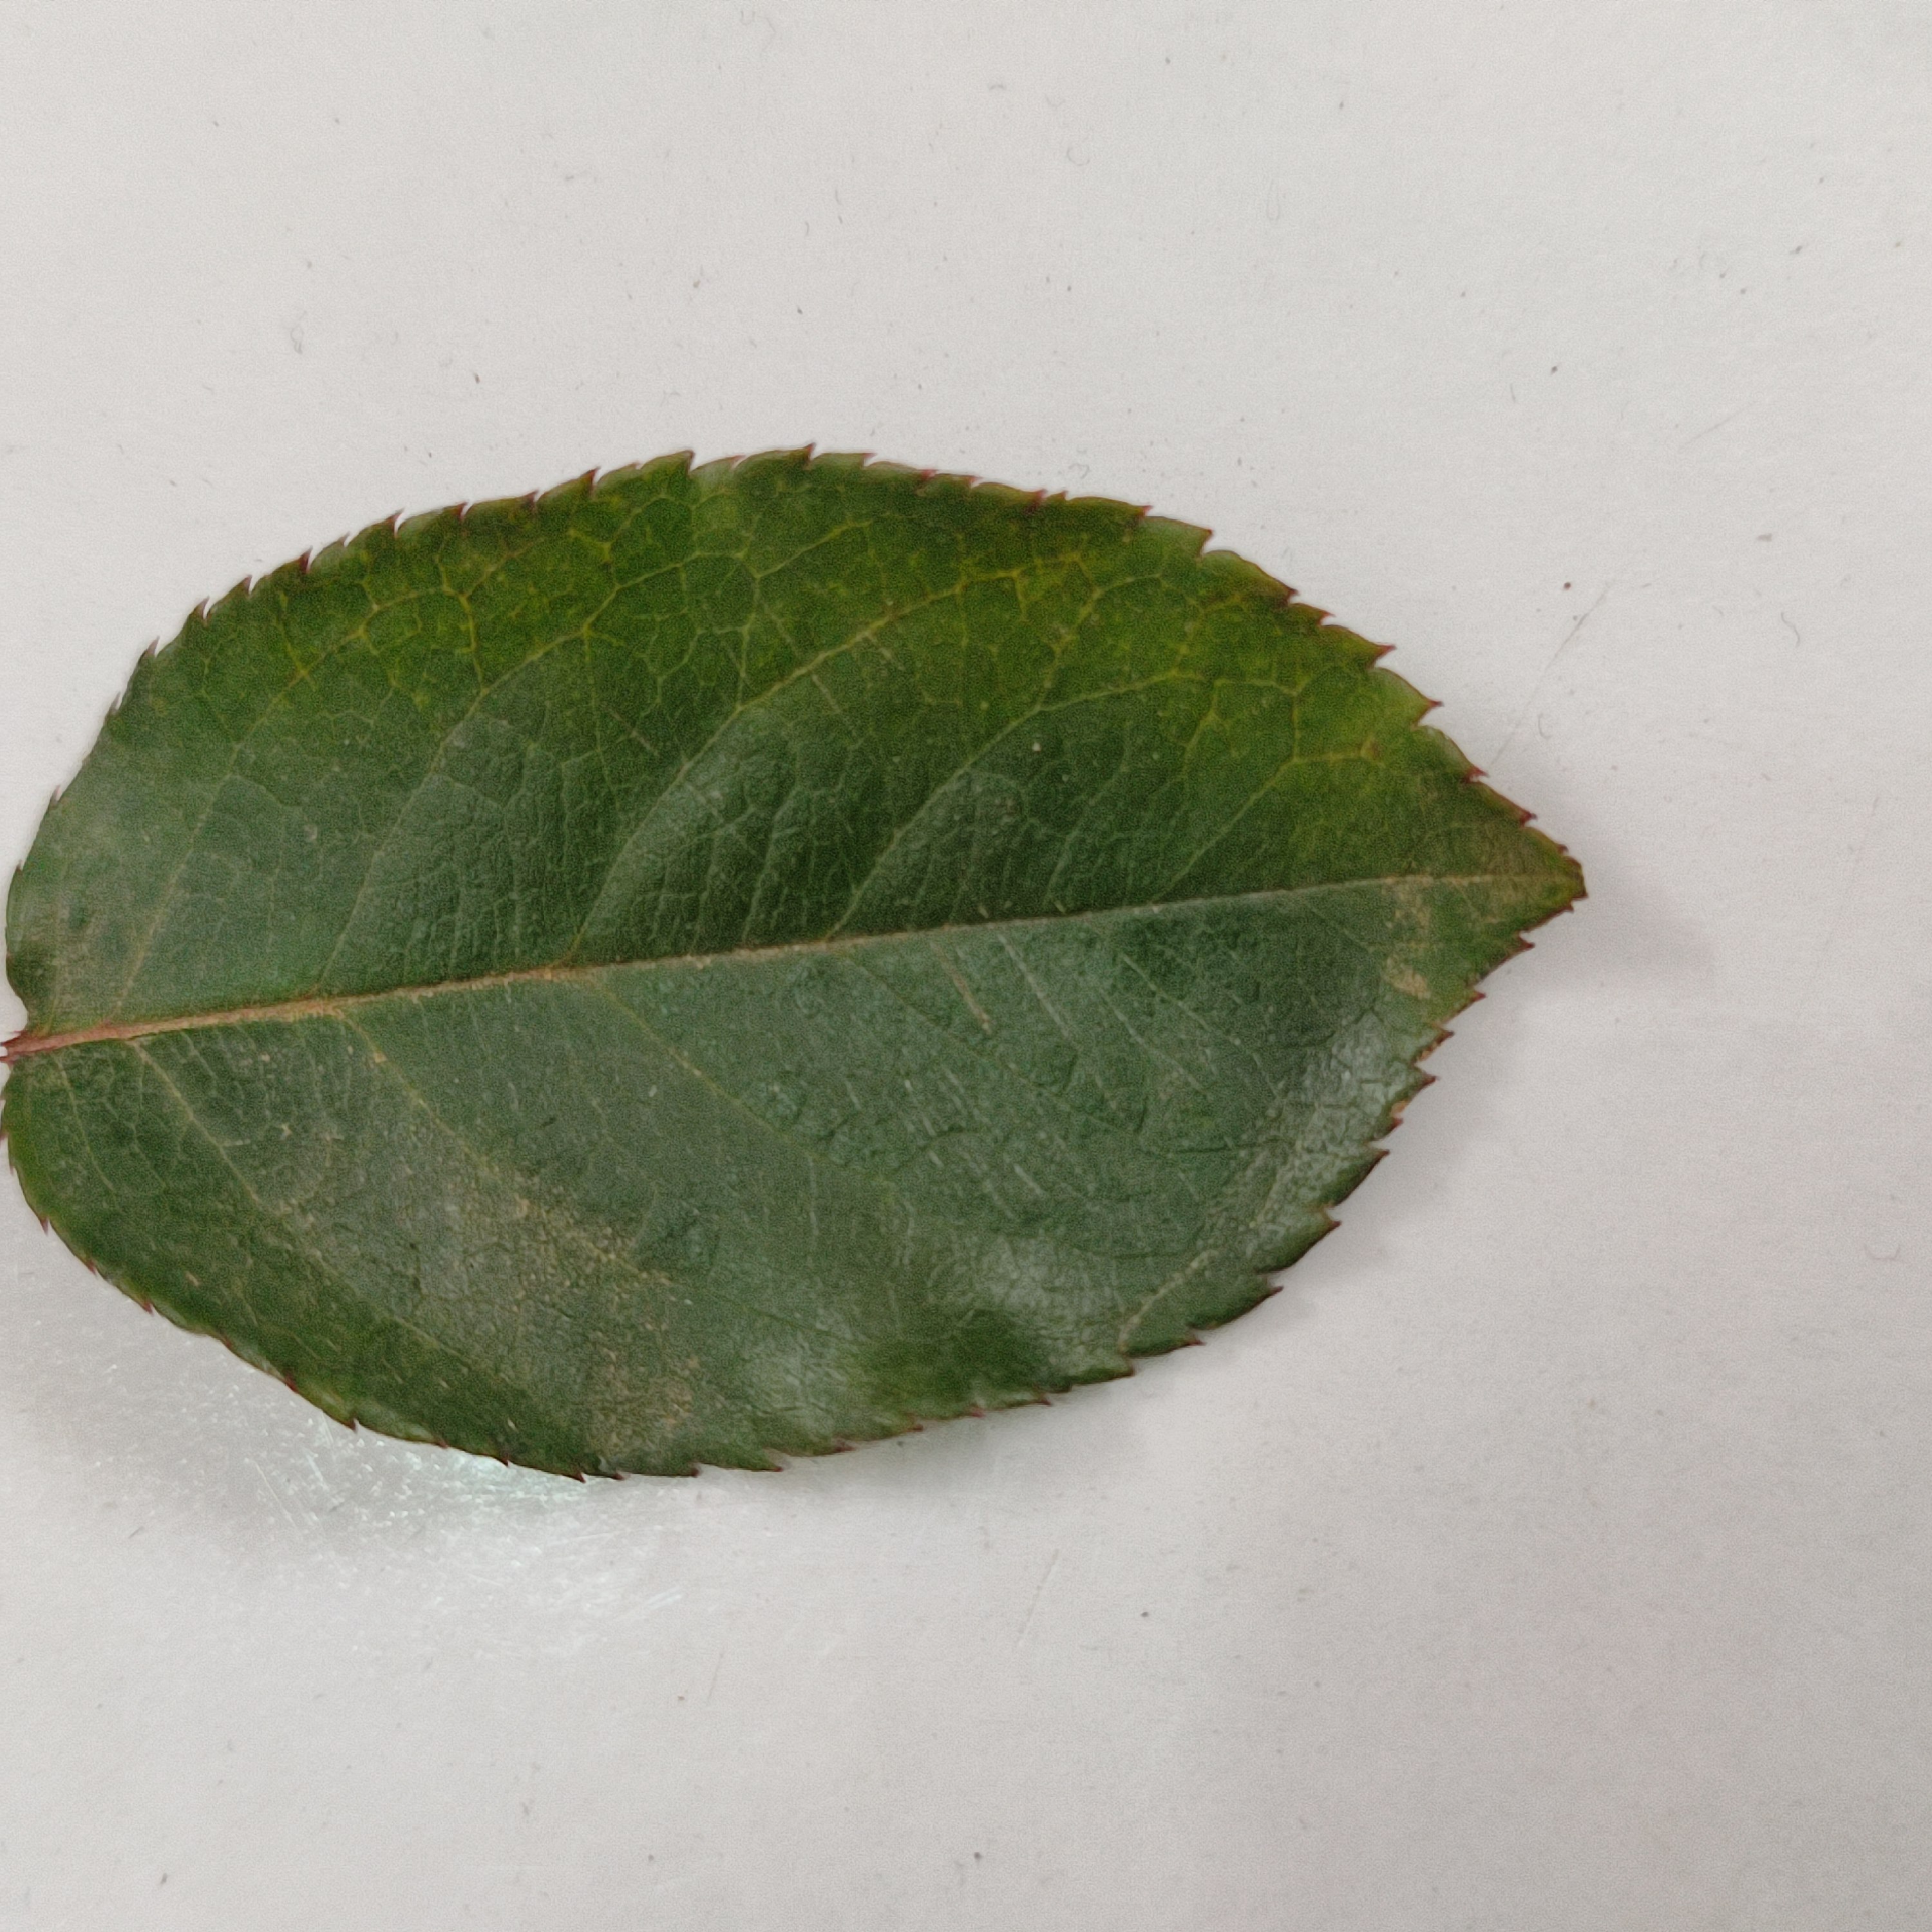
Label: Healthy Leaf